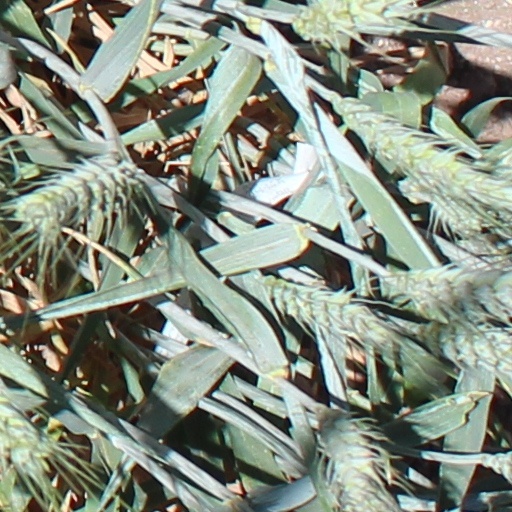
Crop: wheat